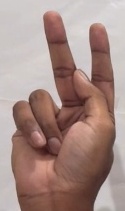
ASL sign: K